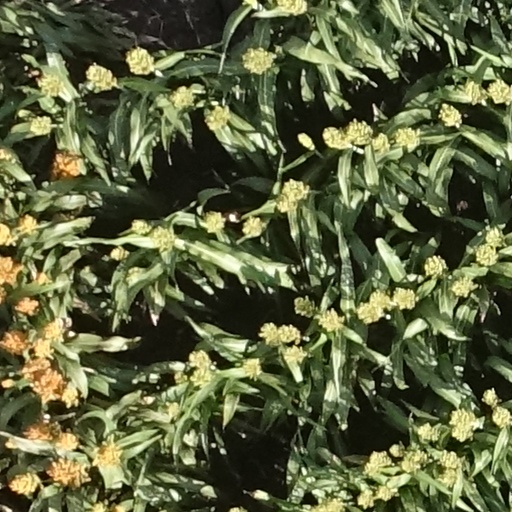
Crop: sorghum